Vehicle registration plates of Malaysia

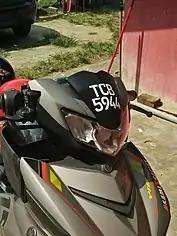
A Terengganu registered plate stickered on the front of a motorcycle

Standards for number plate designs have been defined by the Road Transport Department but are only practiced to an extent. Character size, layouts, and colour use are more strictly enforced for accurate identification and optimum visibility. However, the dimensions of the plates displaying the license number are more loosely enforced. While many vehicles display plates in regulation dimensions or are housed in dealer plate frames with standardised dimensions, some license plates are outlined to precisely fit into vastly larger recessed spaces holding the rear license plates, or appear with reduced or custom dimensions where no proper alcoves exist, as commonly practiced on the front fenders and fairings of most motorcycles and the front of sports cars.